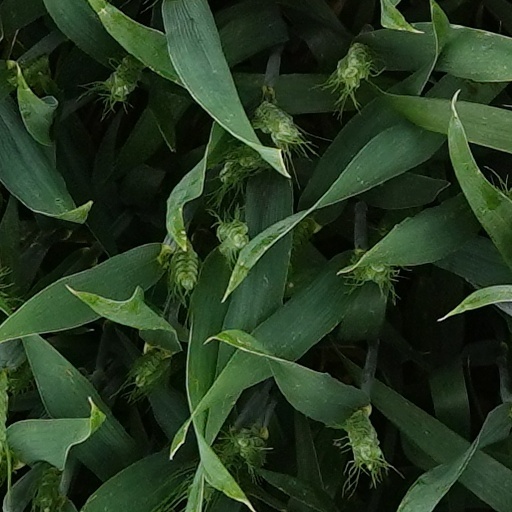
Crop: wheat